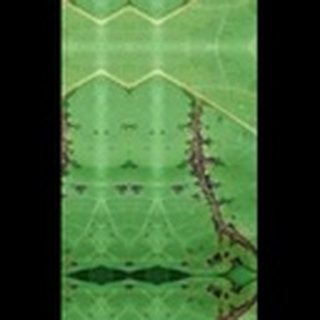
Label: cotton_bacterial_blight